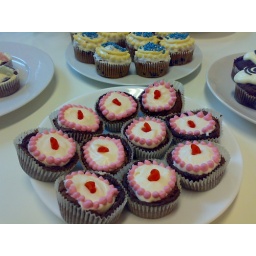
Chocolate cake base muffin with sweets on top. Made by Ida-Maria.